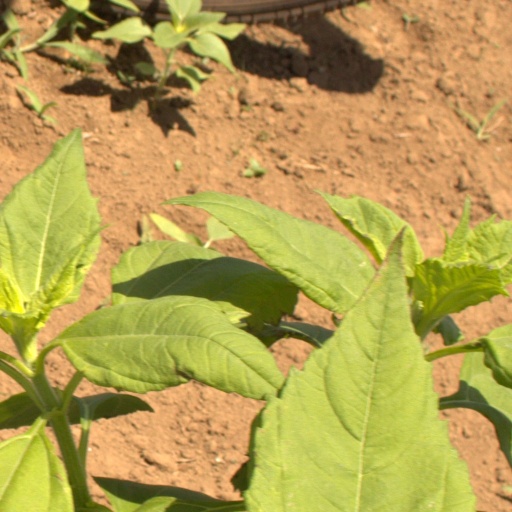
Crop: Jerusalem artichoke